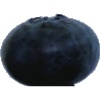
Label: Blueberry 1